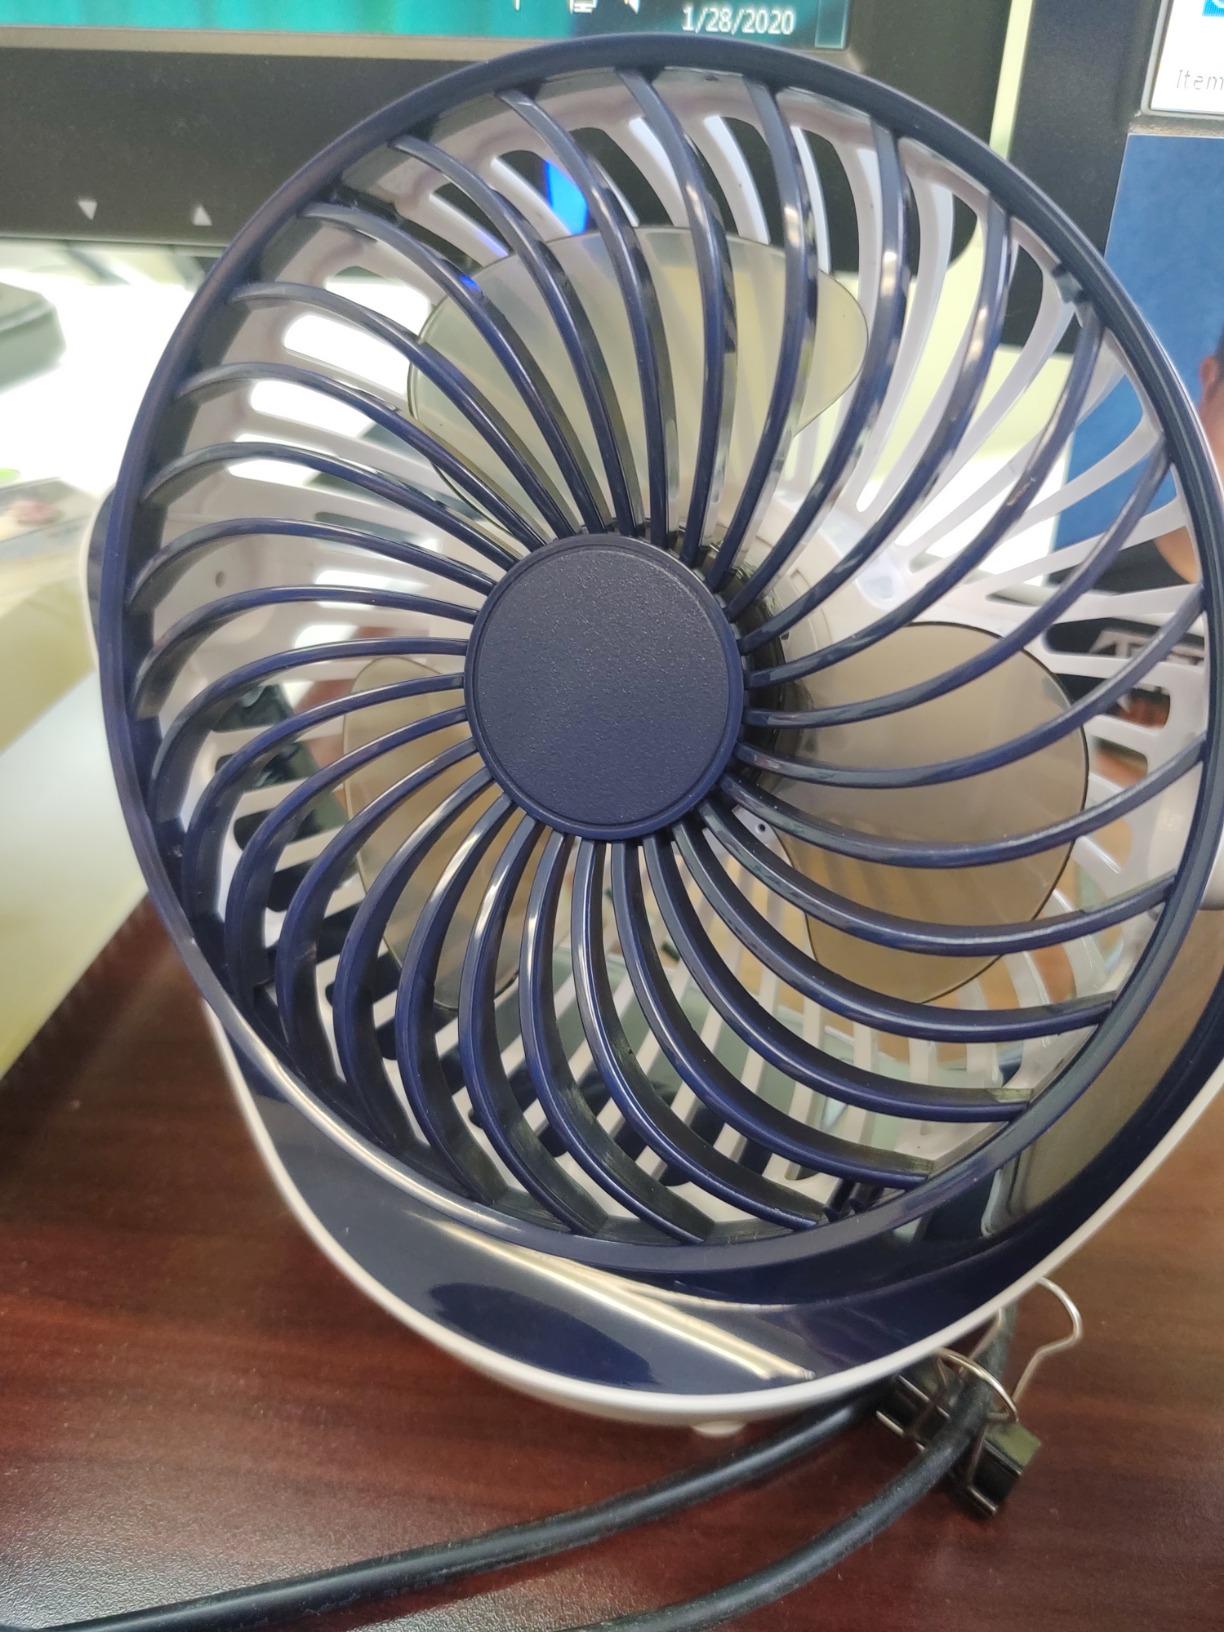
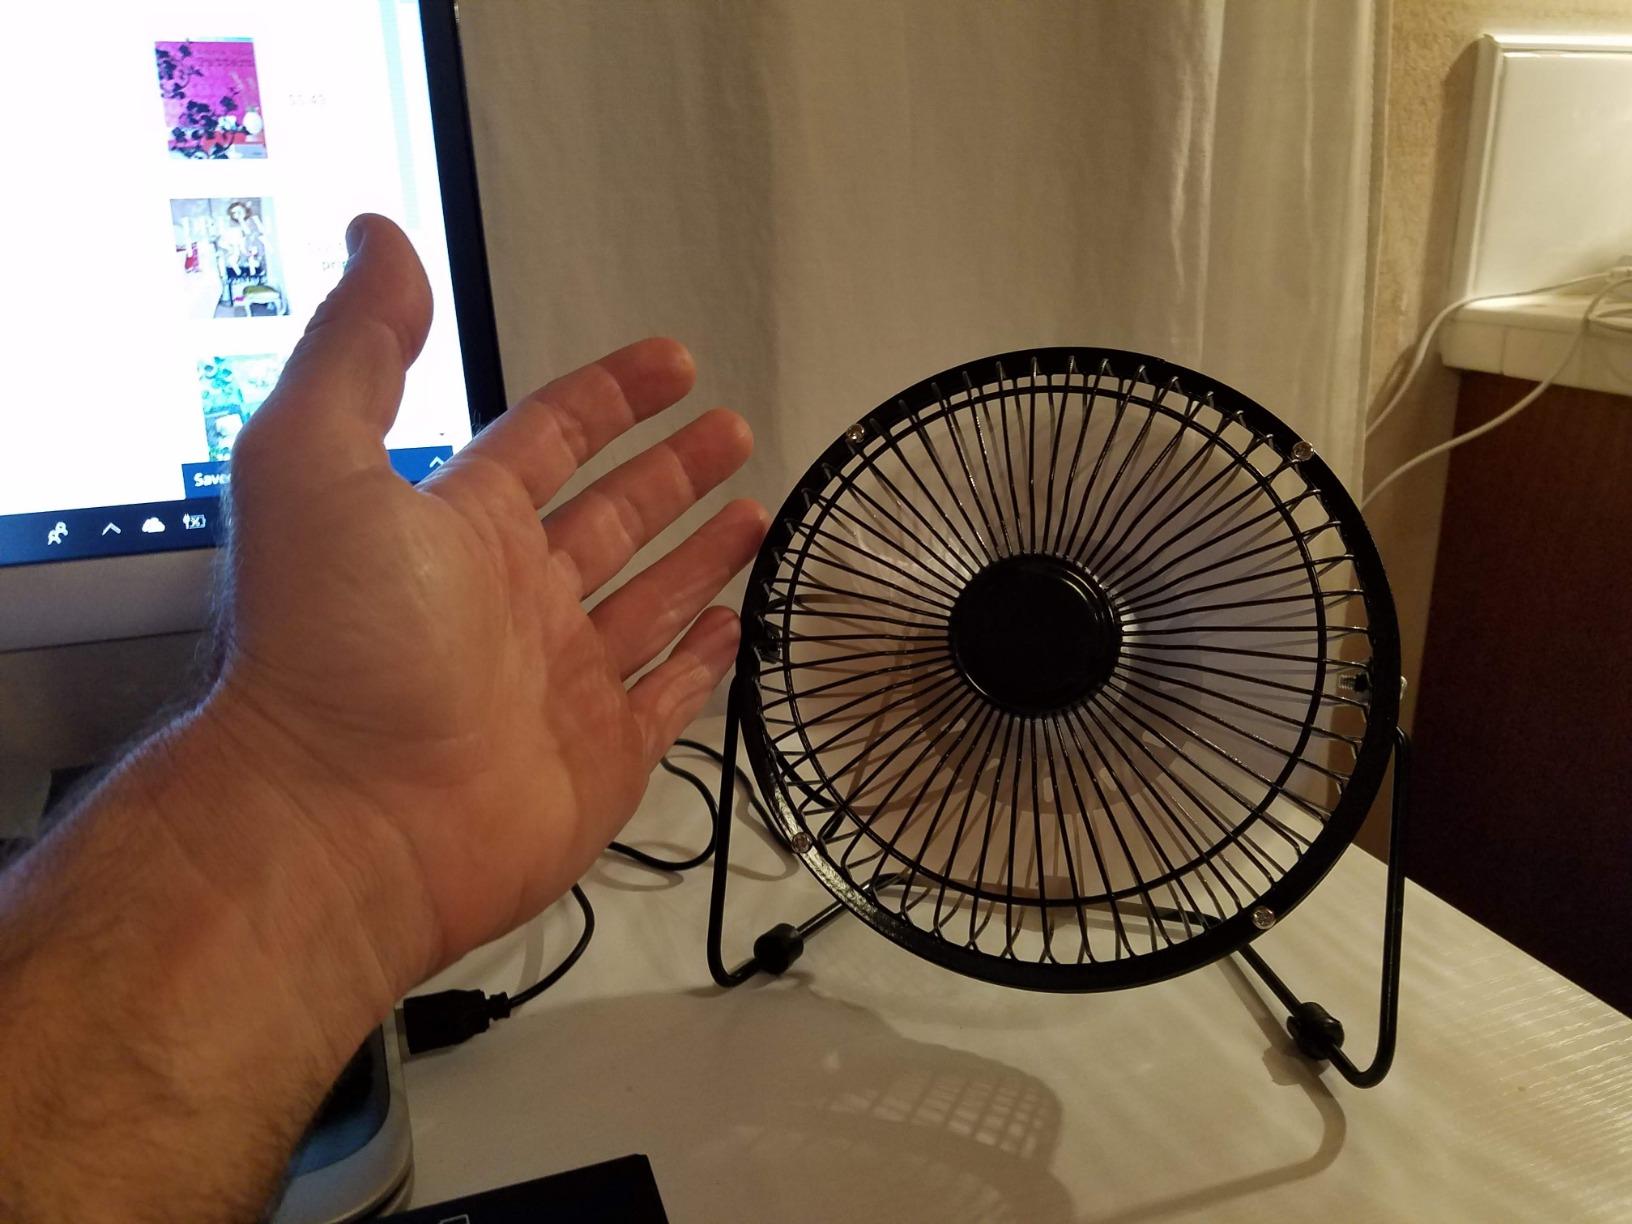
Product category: fan
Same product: no